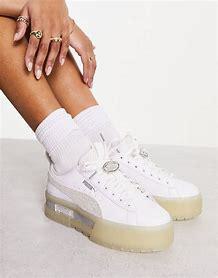
Brand: Puma
Model: Mayze